NebulasRay

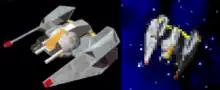
The characters in "NebulasRay" were created as 3D models and then converted into 2D sprites.

"NebulasRay" was developed by the same team of Namco employees that designed the scrolling shooter "Fighter & Attacker" (1992). They chose to create another shooter because they were unsatisfied with the quality of the genre at the time and want to improve on faults present in their previous game. The development of "NebulasRay" began in 1993 and lasted for 8 months. It was programmed for the Namco NB-1 arcade system, which lacked the ability to produce 3D graphics. As a workaround, the team used pre-rendering to convert 3D models into 2D sprites, thus creating the illusion of a 3D game. The idea was suggested by a staff member that thought it would make the game more realistic than what sprite-based games could accomplish. Namco created the models on Macintosh computers using the same rendering and texture-mapping techniques it used for "Ridge Racer" (1993) and "Cyber Sled" (1993). The soundtrack was composed by Masahiro Fukuzawa and Takayuki Ishikawa, who wanted its music to feel empowering and thrilling for players.